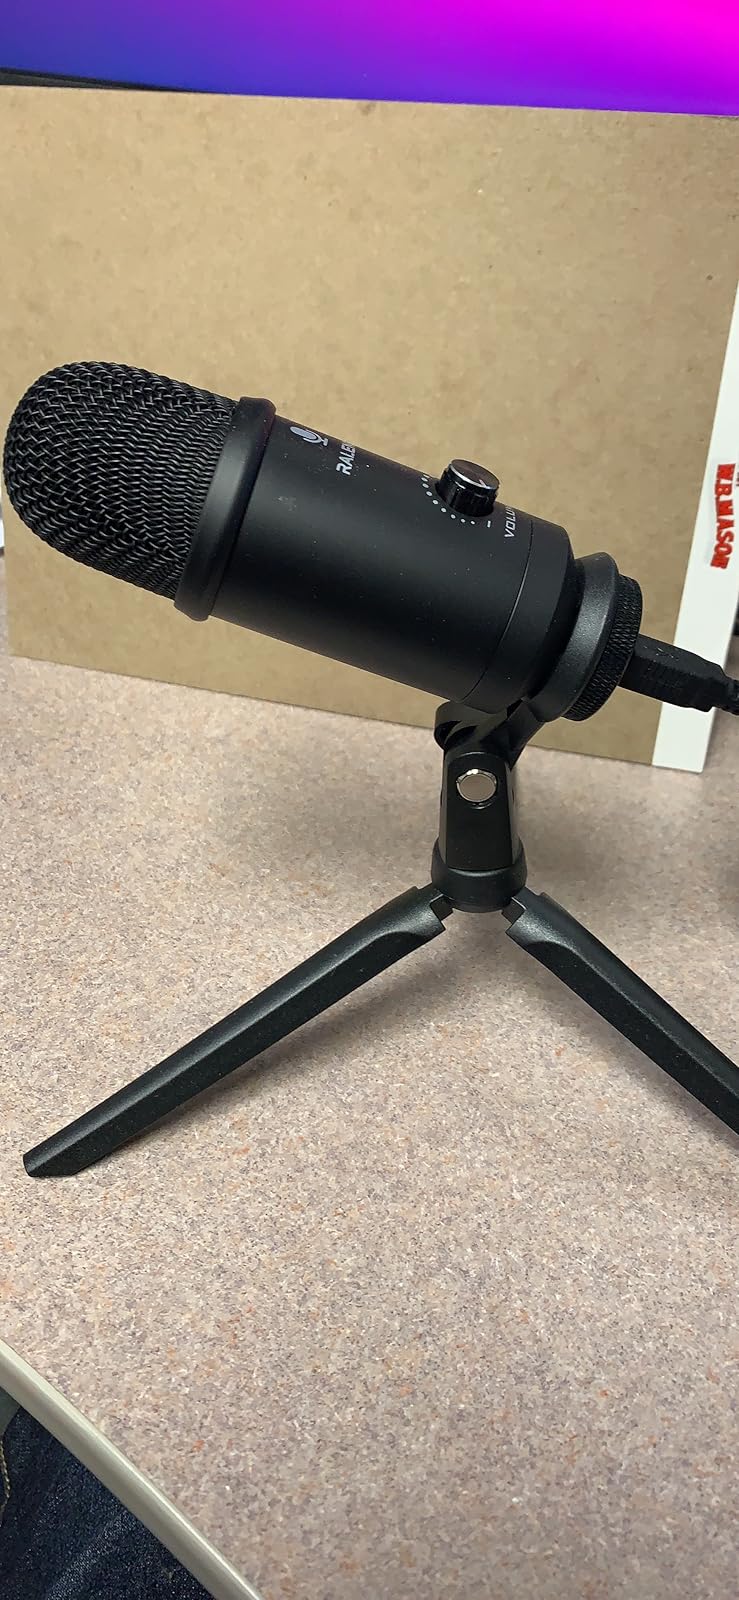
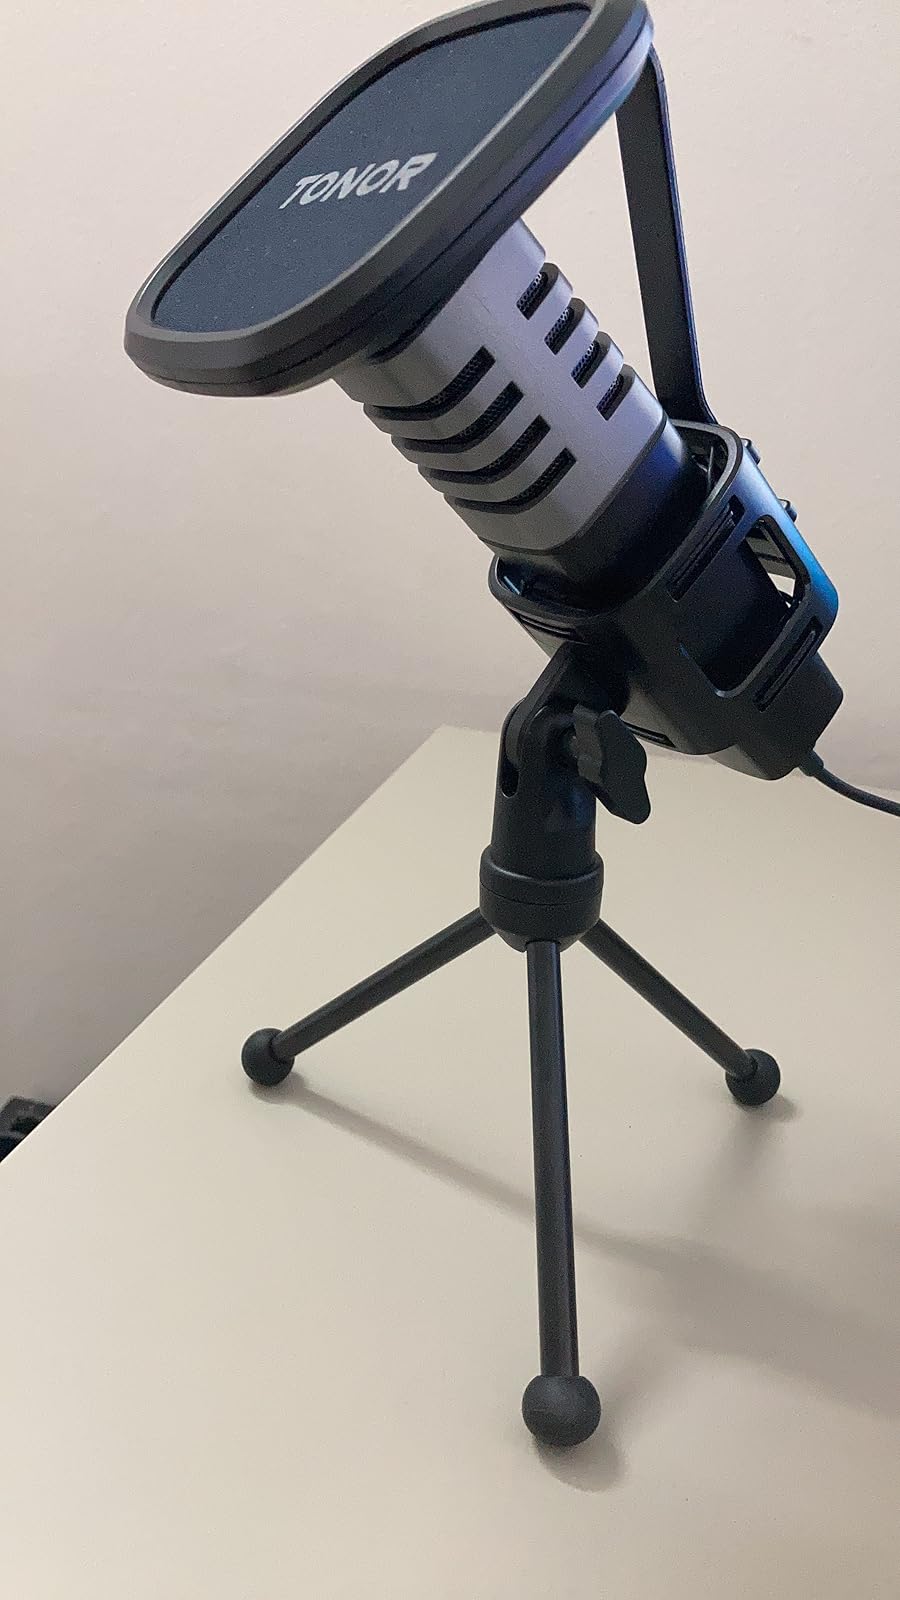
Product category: microphone
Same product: no